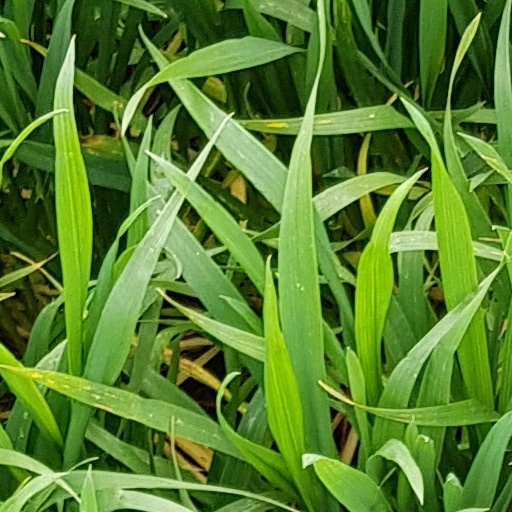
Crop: wheat